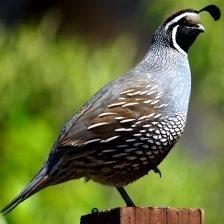
Species: CALIFORNIA QUAIL
Scientific name: CALLIPEPLA CALIFORNICA
ImageNet parent category: quail